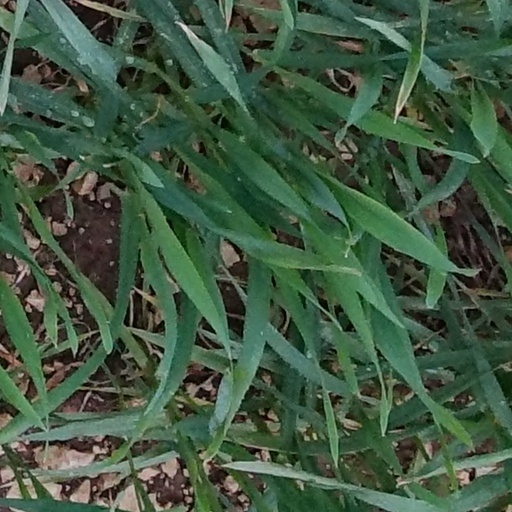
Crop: wheat